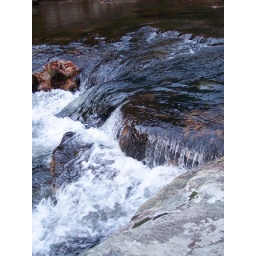
water over rocks